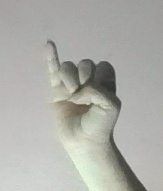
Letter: meem